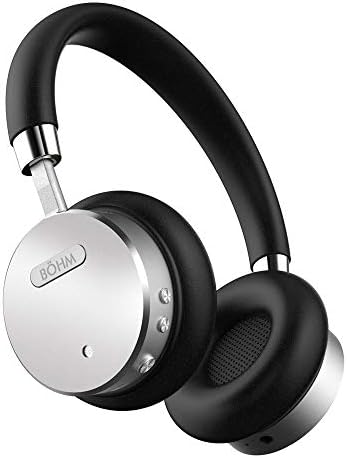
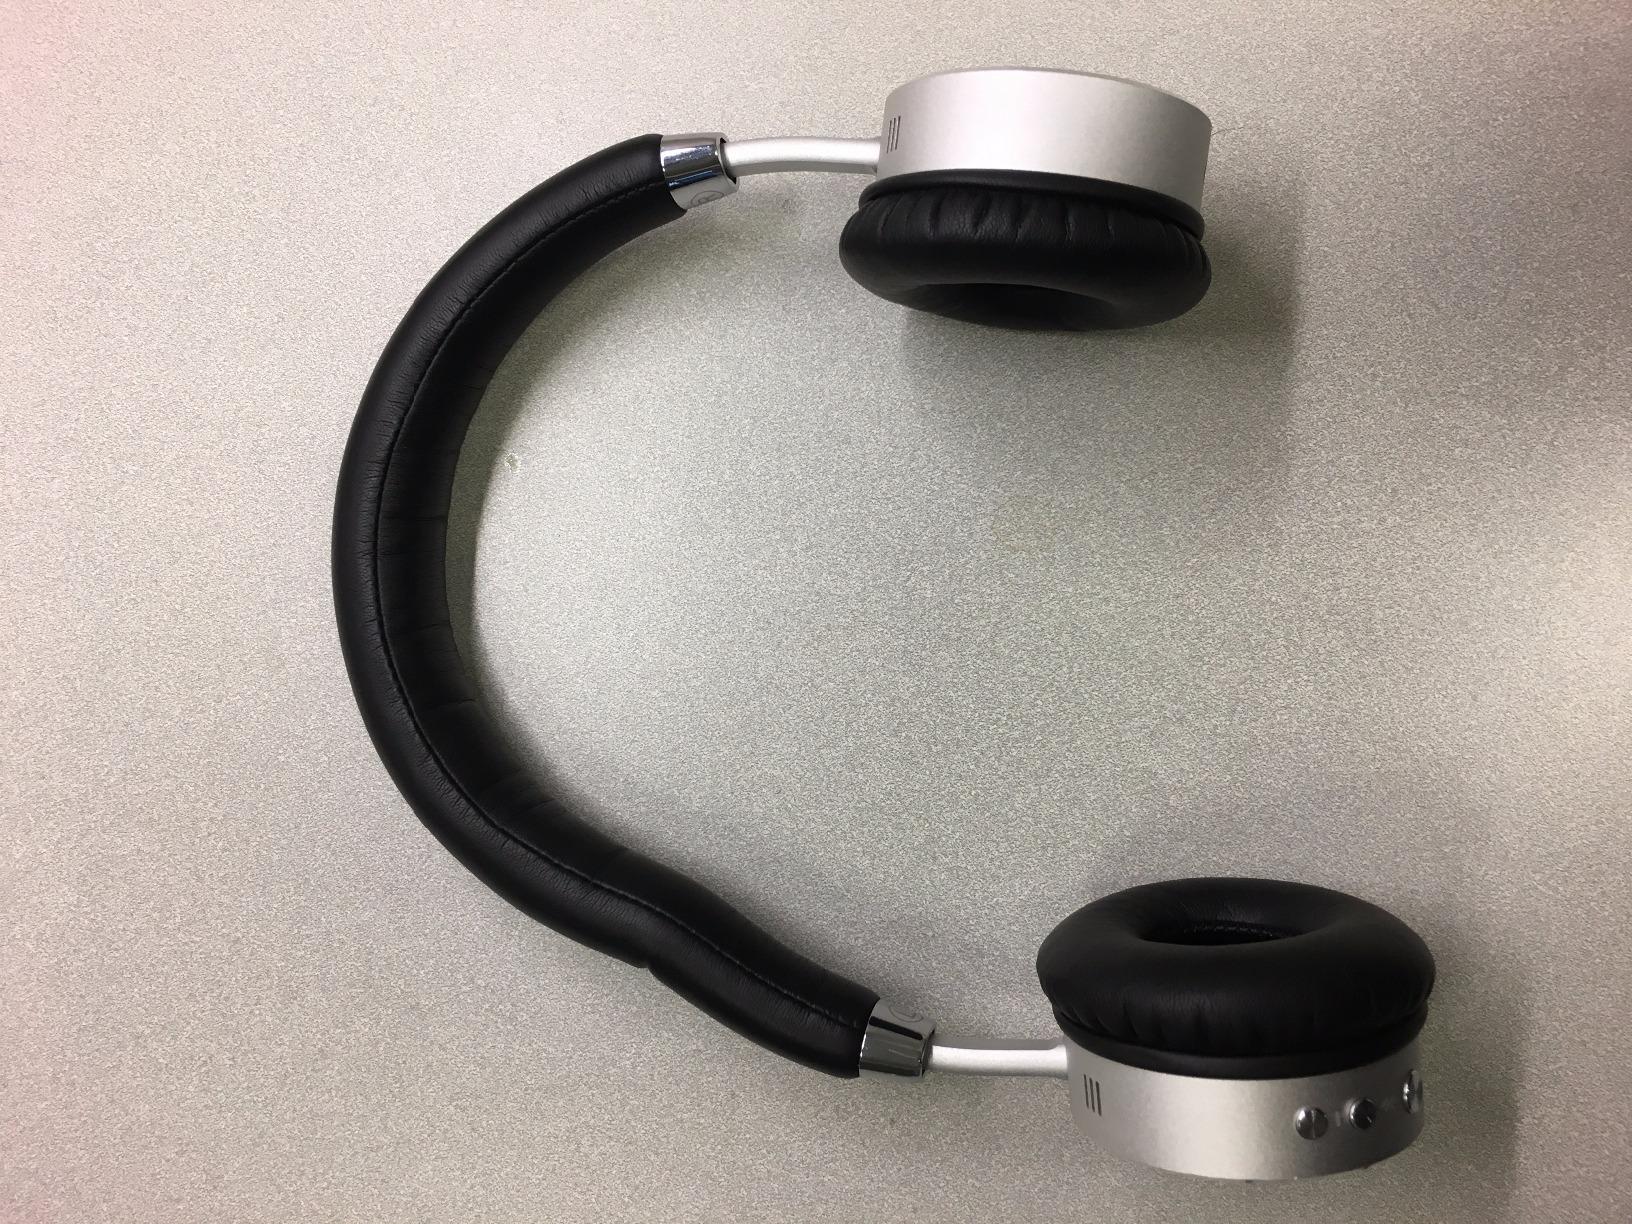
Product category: headphones
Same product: yes